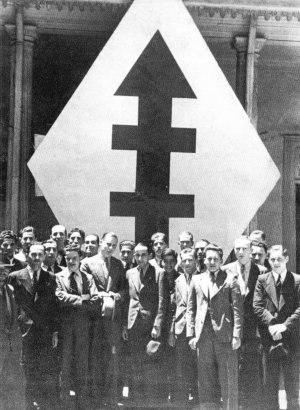
La Phalange nationale était un parti politique chilien entre 1935 et 1957 qui, malgré son nom qui se référait à la Phalange fascisante de Primo de Rivera, était au contraire d'obédience social-chrétienne, influencée par la pensée de Jacques Maritain. Elle fut cependant, à ses débuts, partisane de l'Estado Novo de Salazar ainsi que du régime catholique autoritaire de Dollfuss en Autriche, avant d'opérer un virage à gauche en soutenant le Front populaire.